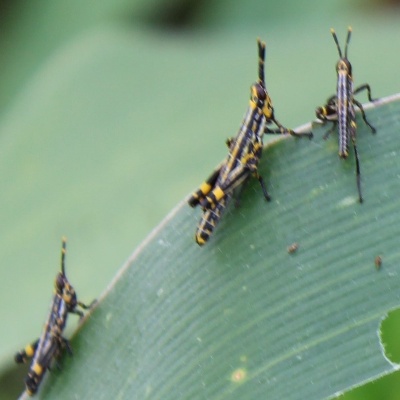
Crop: Maize
Condition: grasshoper